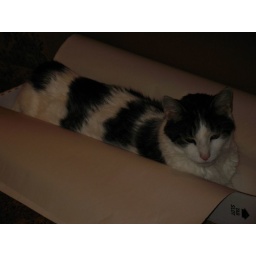
rusty laying in a box of packing paper